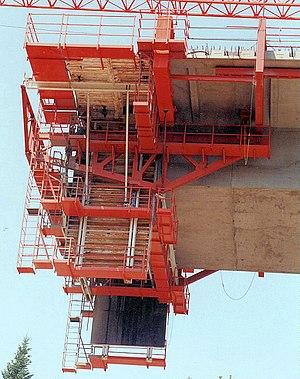
Viaduc de la Barricade - Equipage mobile pour la réalisation d'un voussoir du tablier
Le viaduc de la Barricade est situé sur l'autoroute A89 qui assure la liaison entre Clermont-Ferrand et Bordeaux. Cette autoroute, dont le Maître d’Ouvrage est l’ASF, est la première grande transversale autoroutière à vocation européenne.